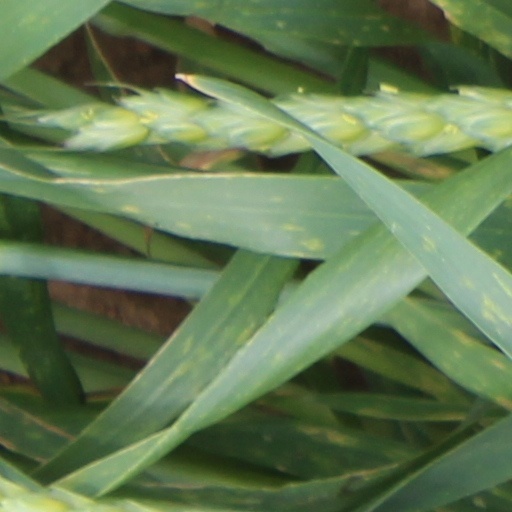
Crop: wheat